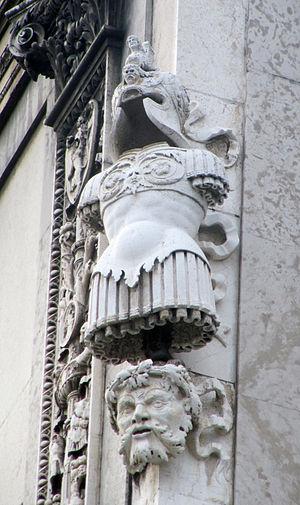
Gasparo Cairano, aussi appelé Gasparo da Cairano, de Cayrano, da Milano, Coirano est un sculpteur italien.